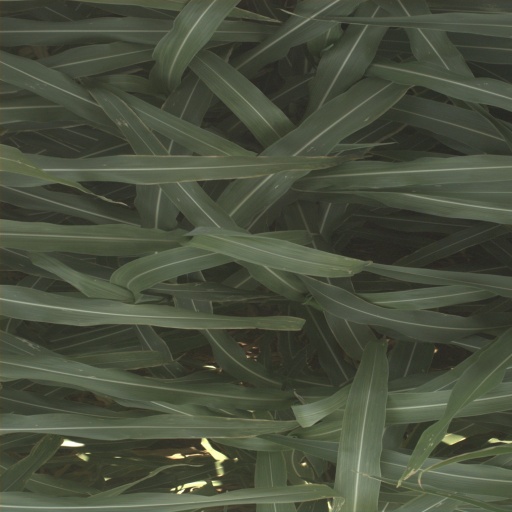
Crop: sorghum